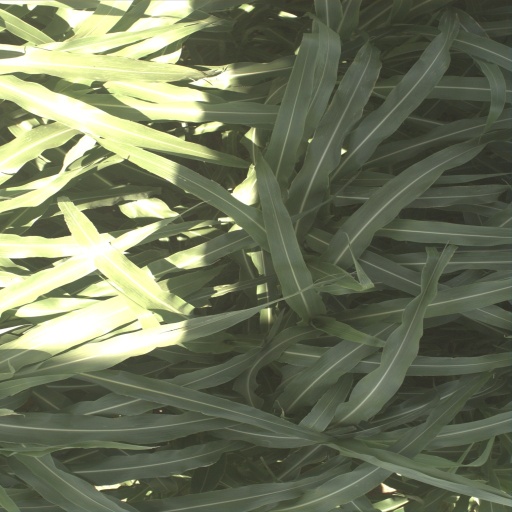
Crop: sorghum